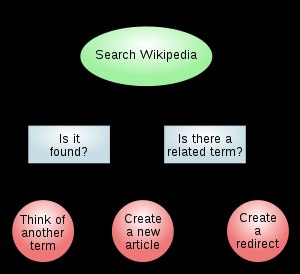
Diagram
Simpelt flowdiagram som repræsenterer beslutningsprocessen til at tilføje en ny artikel til Wikipedia.
Et diagram er et todimensionelt geometrisk symbolsk repræsentation af information i henhold til en eller anden visualiseringsteknik. Nogle gange er den anvendte teknik en tredimensionel visualisation som så er en projektion på en todimensionel overflade. Ordet graf anvendes nogle gange som et synonym for diagram.